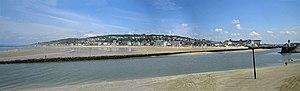
Vue panoramique de la plage de Trouville-sur-Mer, Calvados, France.Unknown beach of trouville-sur-mer, normandy, france
Trouville-sur-Mer est une commune française, située dans le département du Calvados en Normandie, sa population s'élève à 4 628 habitants.